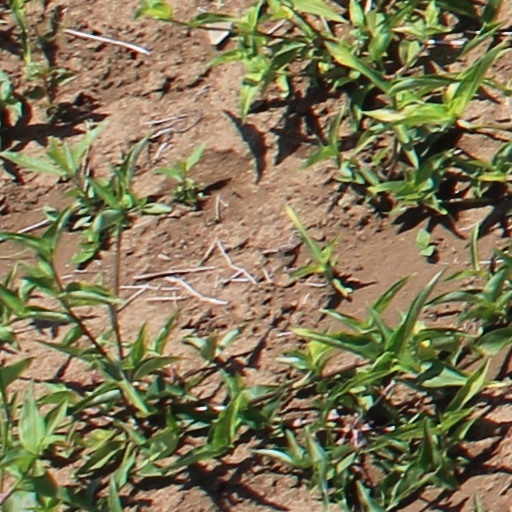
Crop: wheat